P Henderson & Company

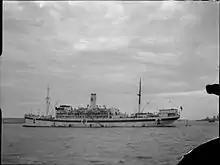
The liner was built in 1920. In the Second World War she became a hospital ship, and this photo shows her as such at Scapa Flow. She was bought by the Ministry of Transport in 1946; became an emigrant ship in 1948; was renamed "Captain Hobson" in 1951; and scrapped in 1959.

In 1905 a P Henderson steamship, the cargo ship , ran aground and was wrecked off Maulmain in Burma. Henderson's quickly replaced the ship with a new built the following year, but the new ship's career was cut short in the First World War, when she disappeared in January 1917 with the loss of all 92 persons aboard. There is no Imperial German Navy record of her sinking, but she is presumed to have been sunk off the south coast of Ireland.